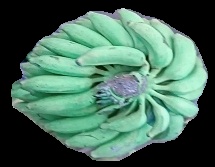
Variety: elakki-bale
Grade: grade1